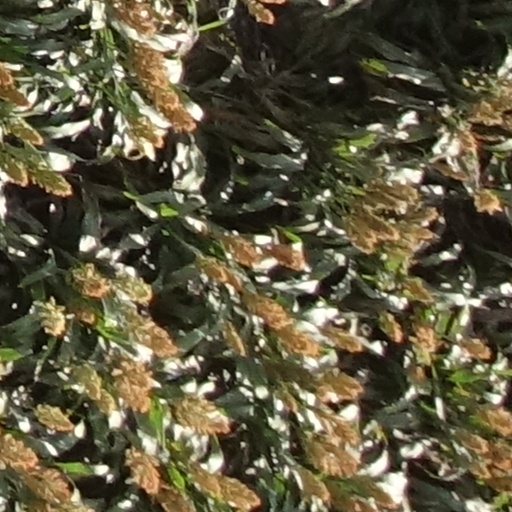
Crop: sorghum